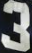
Number: 3